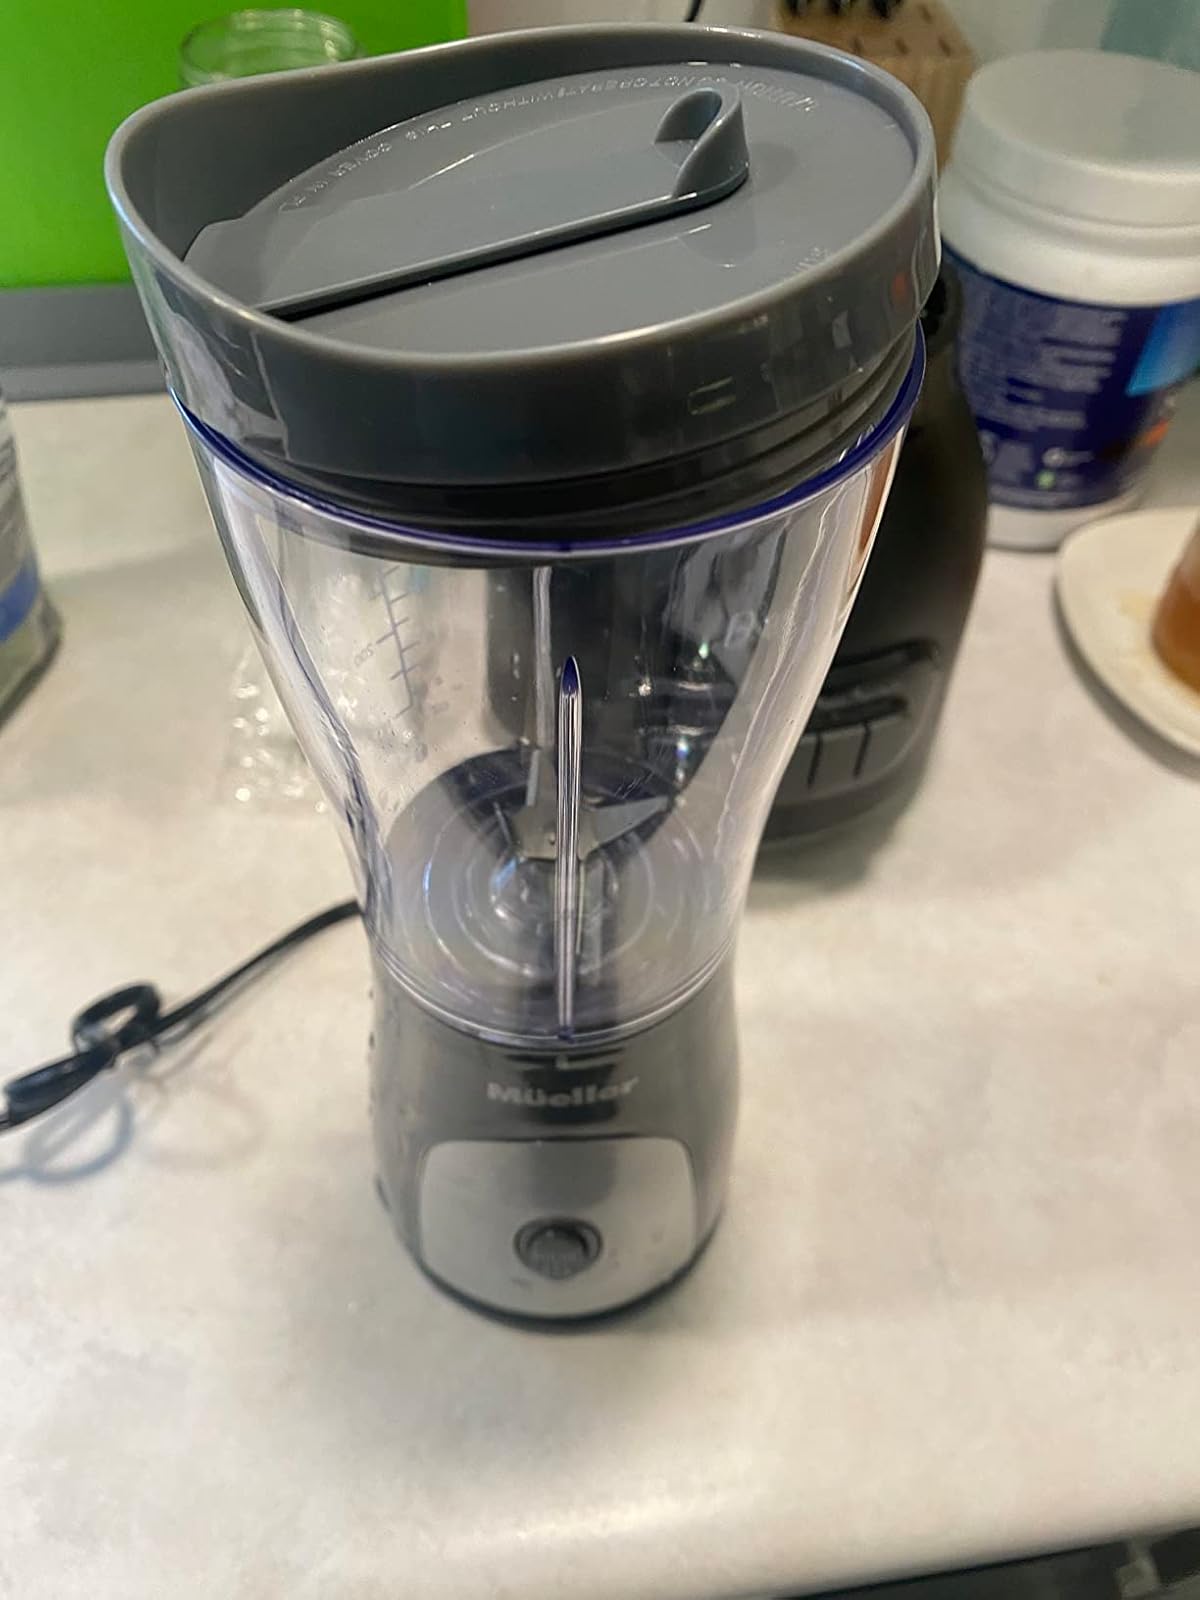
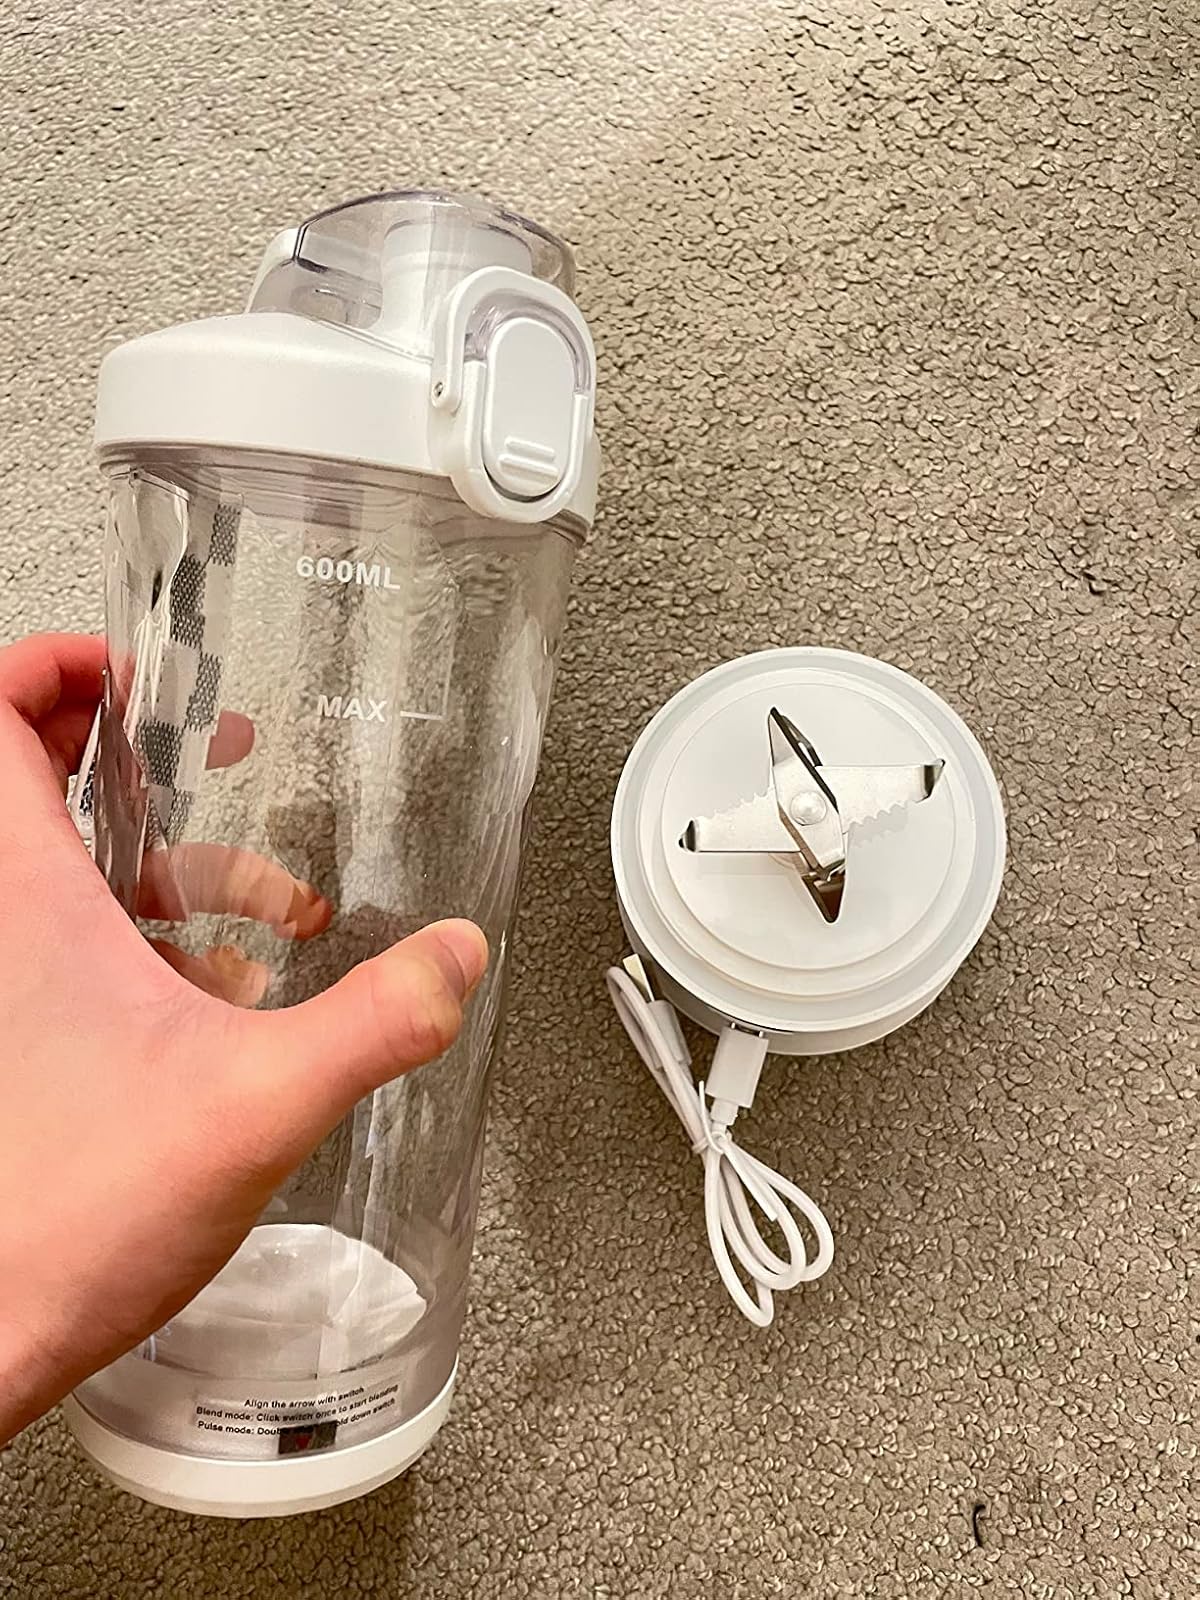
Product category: items_blender
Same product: no